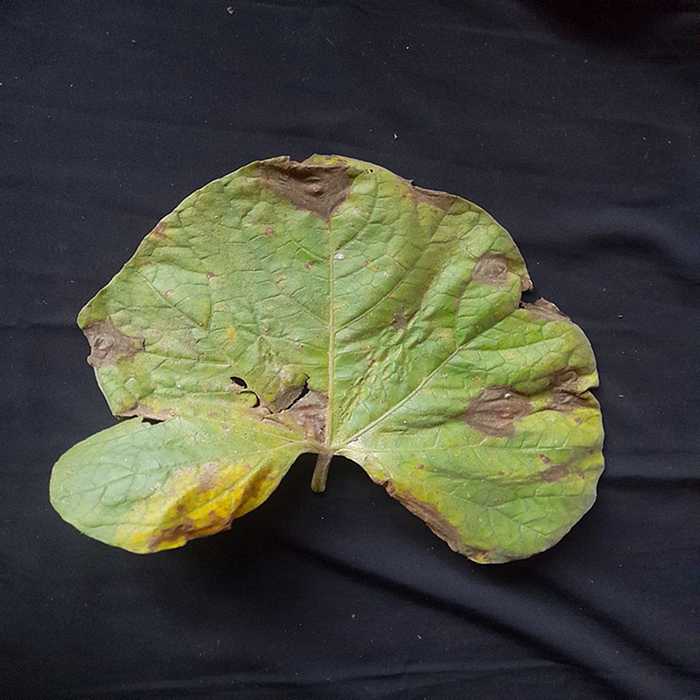
Plant: Bottle gourd
Label: Downey mildew